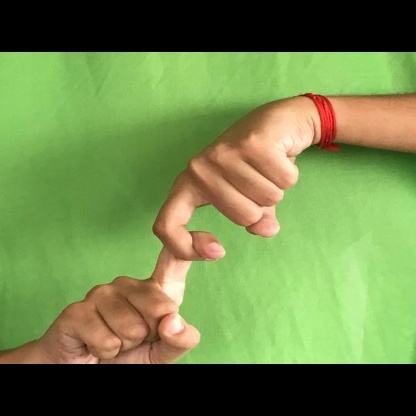
Mudra: Pasha